Urospatha

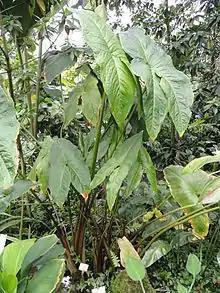
"Urospatha grandis" habit

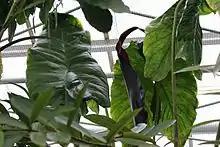
Upper spathe and leaves of "Urospatha sagittifolia"

Urospatha is a genus of flowering plants in the family Araceae that consists of 11 known species. They are found growing in South America and Central America in swamps, wet savannahs, and brackish water. The leaves of the species in this genus are upward pointing and sagittate (arrow-shaped). The inflorescences are quite unique; the spathe is mottled and elongated with a spiral twist at the end. The seeds are distributed by water and have a texture similar to cork that allows them to float. They also quickly germinate in water.